Robert Creeley

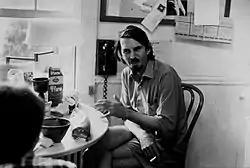
Creeley in 1972

Robert White Creeley (May 21, 1926 – March 30, 2005) was an American poet and author of more than 60 books. He is associated with the Black Mountain poets, although his verse aesthetic diverged from that school. Creeley was close with Charles Olson, Robert Duncan, Allen Ginsberg, John Wieners and Ed Dorn.